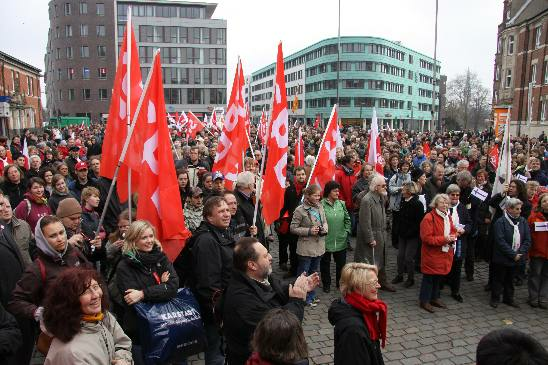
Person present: Yes